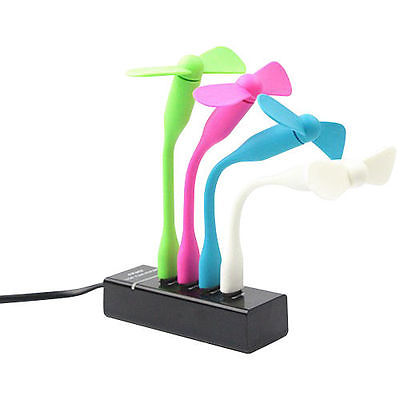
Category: fan